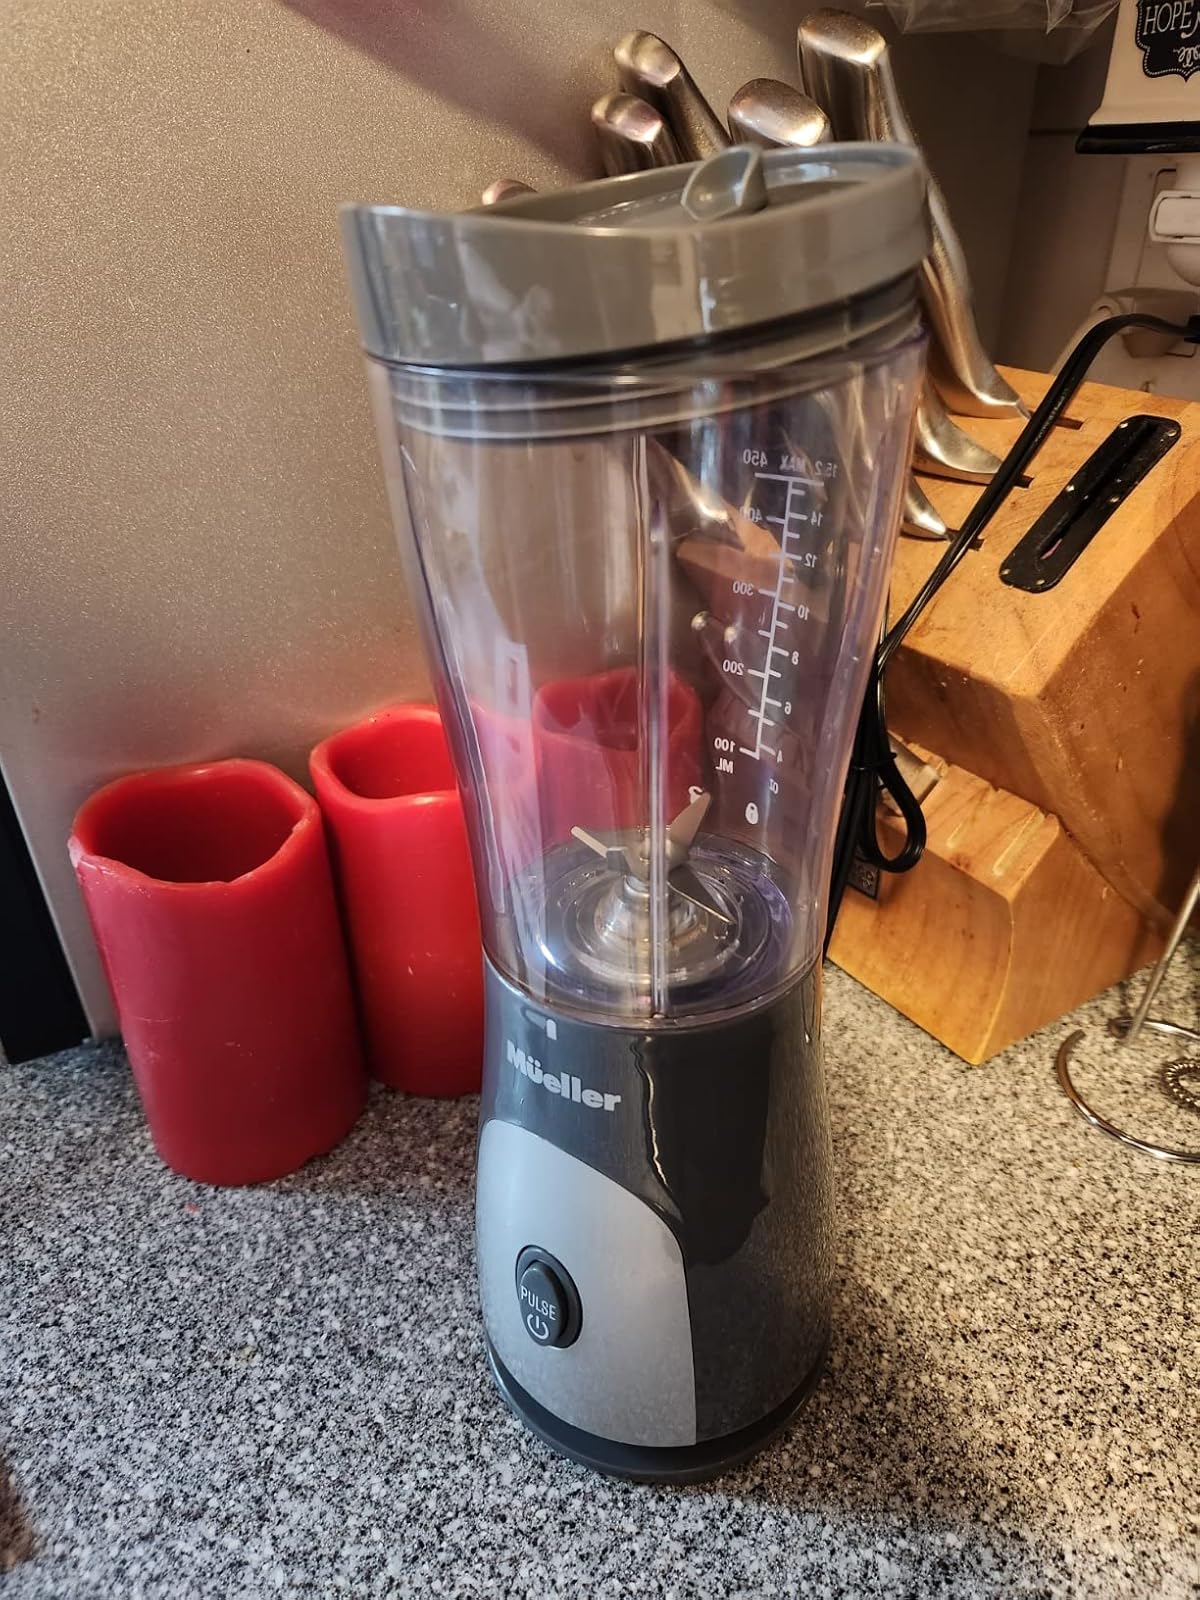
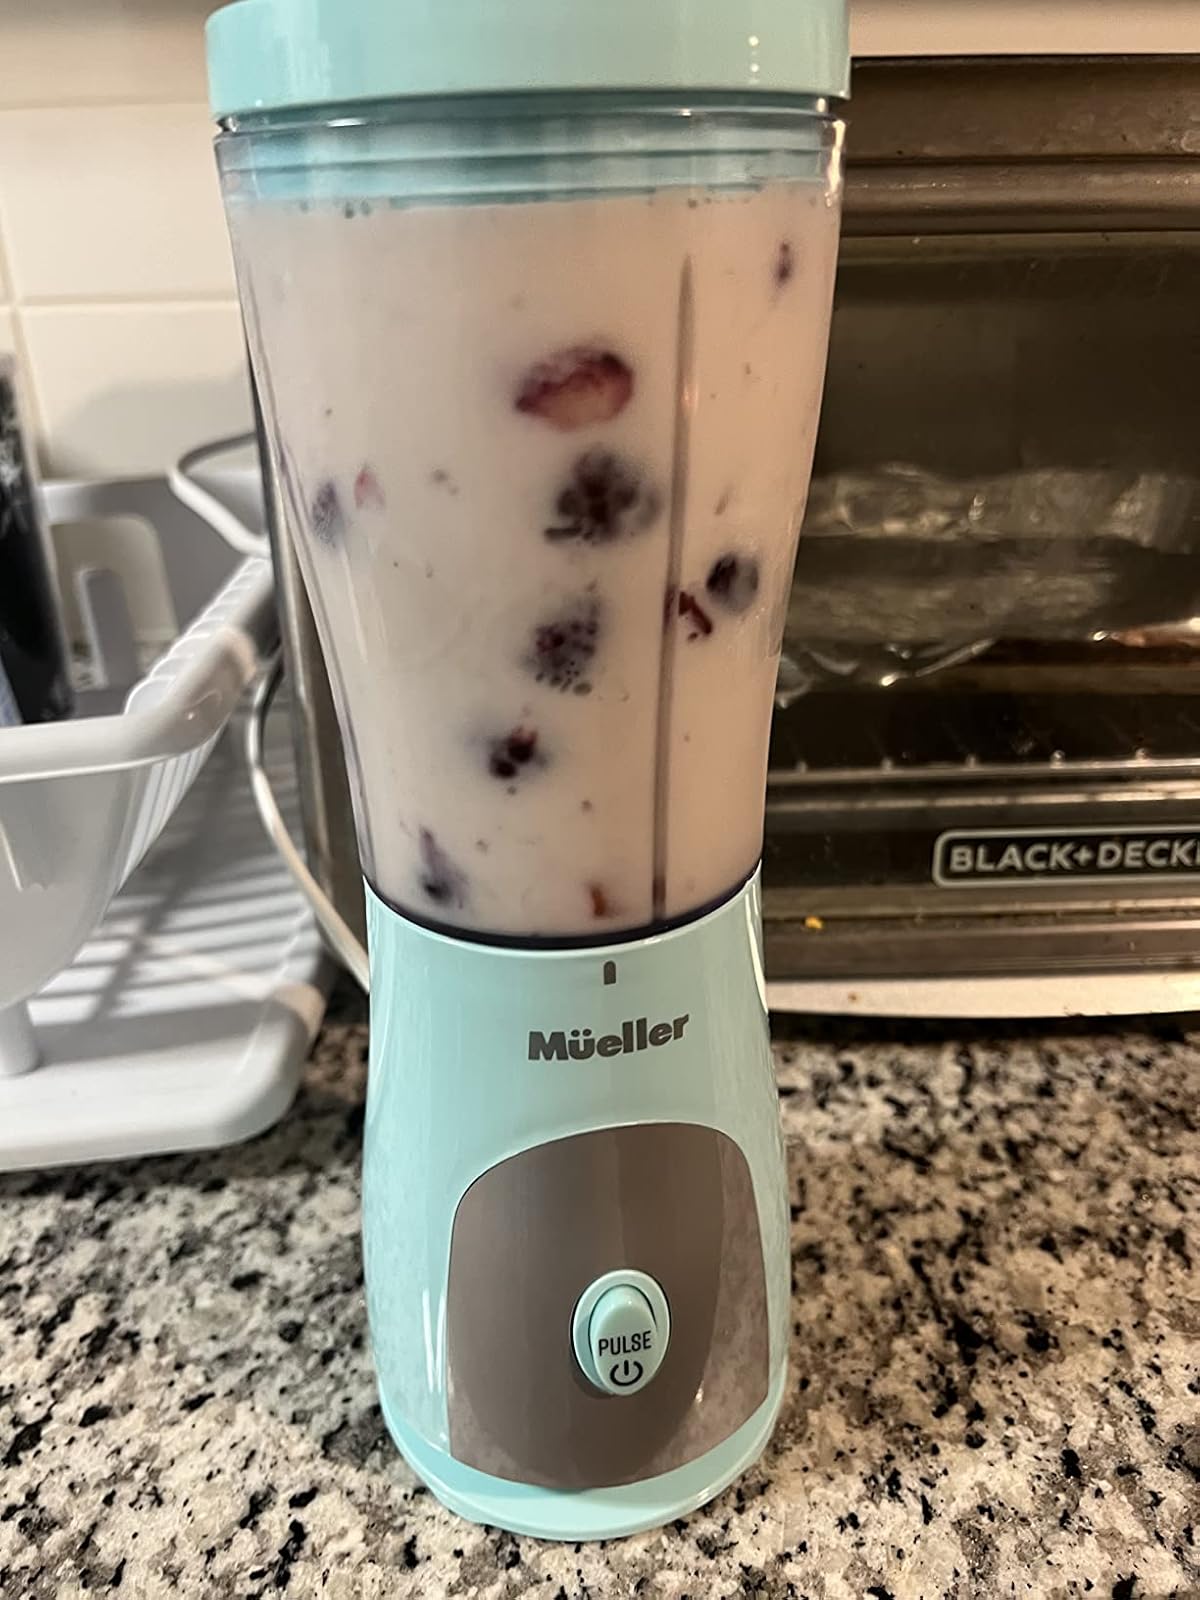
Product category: items_blender
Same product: no